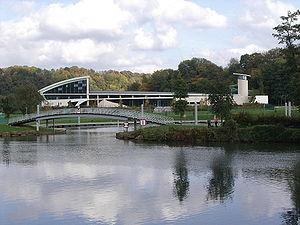
La Vence est une rivière française du département des Ardennes, en ancienne région Champagne-Ardenne donc en nouvelle région Grand-Est, affluent gauche de la Meuse.